Meridian Baptist Seminary

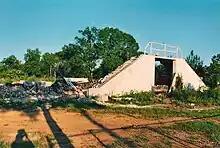
What is left of the Seminary after the 2007 fire

After flourishing through the 1920s and 1930s, the school began offering only two-year high school transfer certificates in 1949, after which academic offerings gradually decreased. The school hosted several Freedom Schools during the American Civil Rights Movement of the 1960s. It was described as "the palace of the Freedom School circuit" after hosting a convention for the schools on August 8, 1964, the day after the funeral of James Chaney, one of the workers killed in the murders of Chaney, Goodman, and Schwerner.